James Larkin

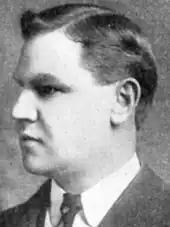
"Big" Bill Haywood, who first suggested a tour of the United States to Larkin

Exhausted by the demands of organising union work, Larkin fell into bouts of depression, took a declining interest in the now crippled ITGWU, and became increasingly difficult to work with. Speculation had risen during the lock-out that he was planning to leave for America. A speaking tour of the New World had been suggested to Larkin by Bill Haywood in November 1913 and the following month. The growing speculation prompted the New York Times to publish an editorial simply titled 'Larkin is coming'. This dismayed colleagues in the ITGWU and Larkin felt obliged to deny that he was planning on running away. However, noting the effect of the strain of the lock-out on Larkin, union officials reluctantly concluded that a break would probably be of great benefit to him. Following the advice given by 'Big Bill', 'Big Jim' therefore left for America. His decision to leave dismayed many union activists, including a large number of his colleagues in the ITGWU. In addition to recuperating from the strain of the lockout and undertaking a tour of the United States, Larkin also intended to raise funds for the union and the fledgling ICA, and to rebuild their headquarters Liberty Hall. Many in the union assumed that Larkin's trip would be a short one and that he would soon return. However, it quickly became clear that this would not be the case. Shortly before his departure, he declined a request by the Irish Trades Union Congress to join a two-man mission to raise funds for the Labour Party, replying that if he went he would be 'going alone and freelance'. His intention was to agitate in America rather than organise, but it is unclear whether he intended to return. Larkin set sail for America on 25 October 1914, leaving long-time associate James Connolly in charge of the ITGWU and the ICA, the latter of which he would soon utilise as a revolutionary force.